Lüterswil-Gächliwil

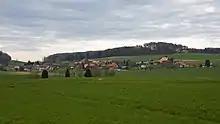
Lüterswil

Lüterswil-Gächliwil has an area, , of . Of this area, or 62.3% is used for agricultural purposes, while or 32.5% is forested. Of the rest of the land, or 6.2% is settled (buildings or roads).